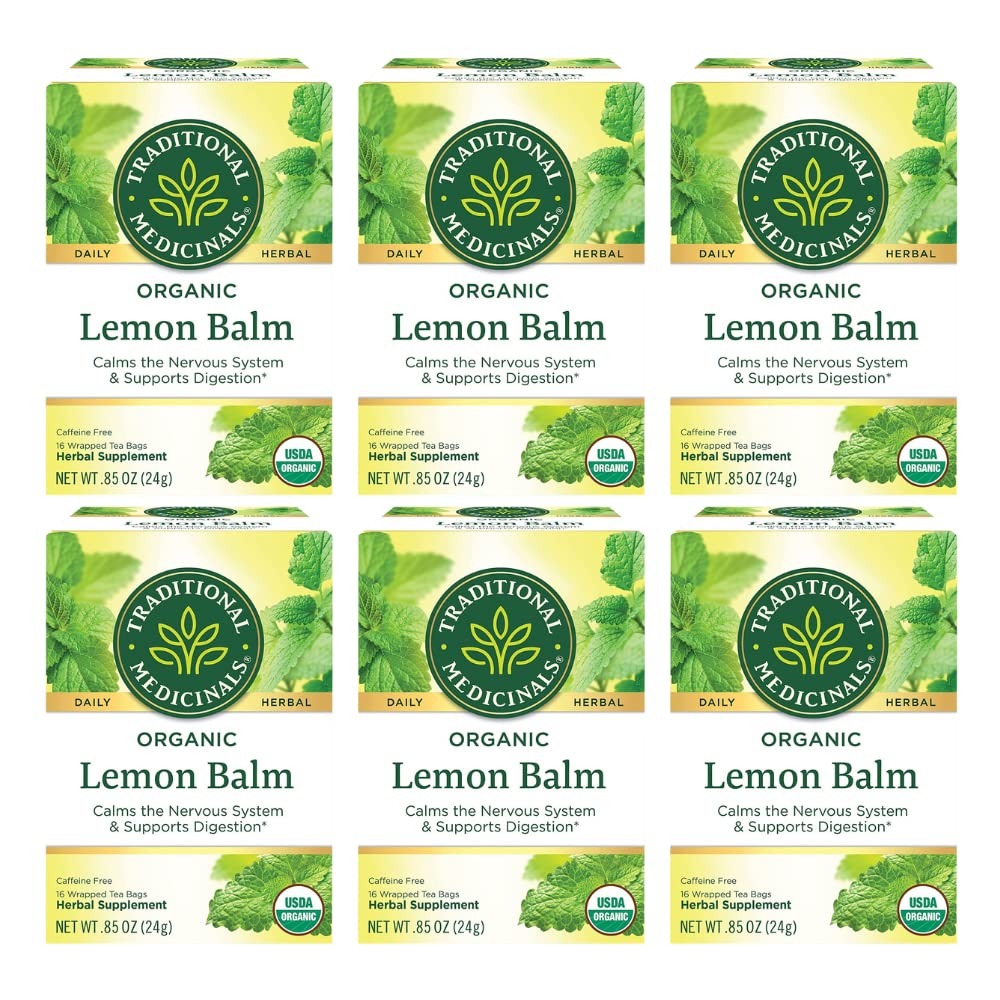
Item Name: TRADITIONAL MEDICINALS TEA LEMON BALM ORG 16 BG
Bullet Point: Pleasantly mild, with subtle citrus notes
Value: 96.0
Unit: Count

Price: 5.79